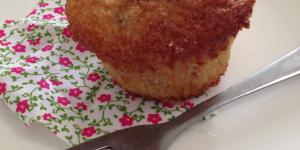
muffins de vainilla uvas pasas y arandanos secos